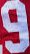
Number: 9